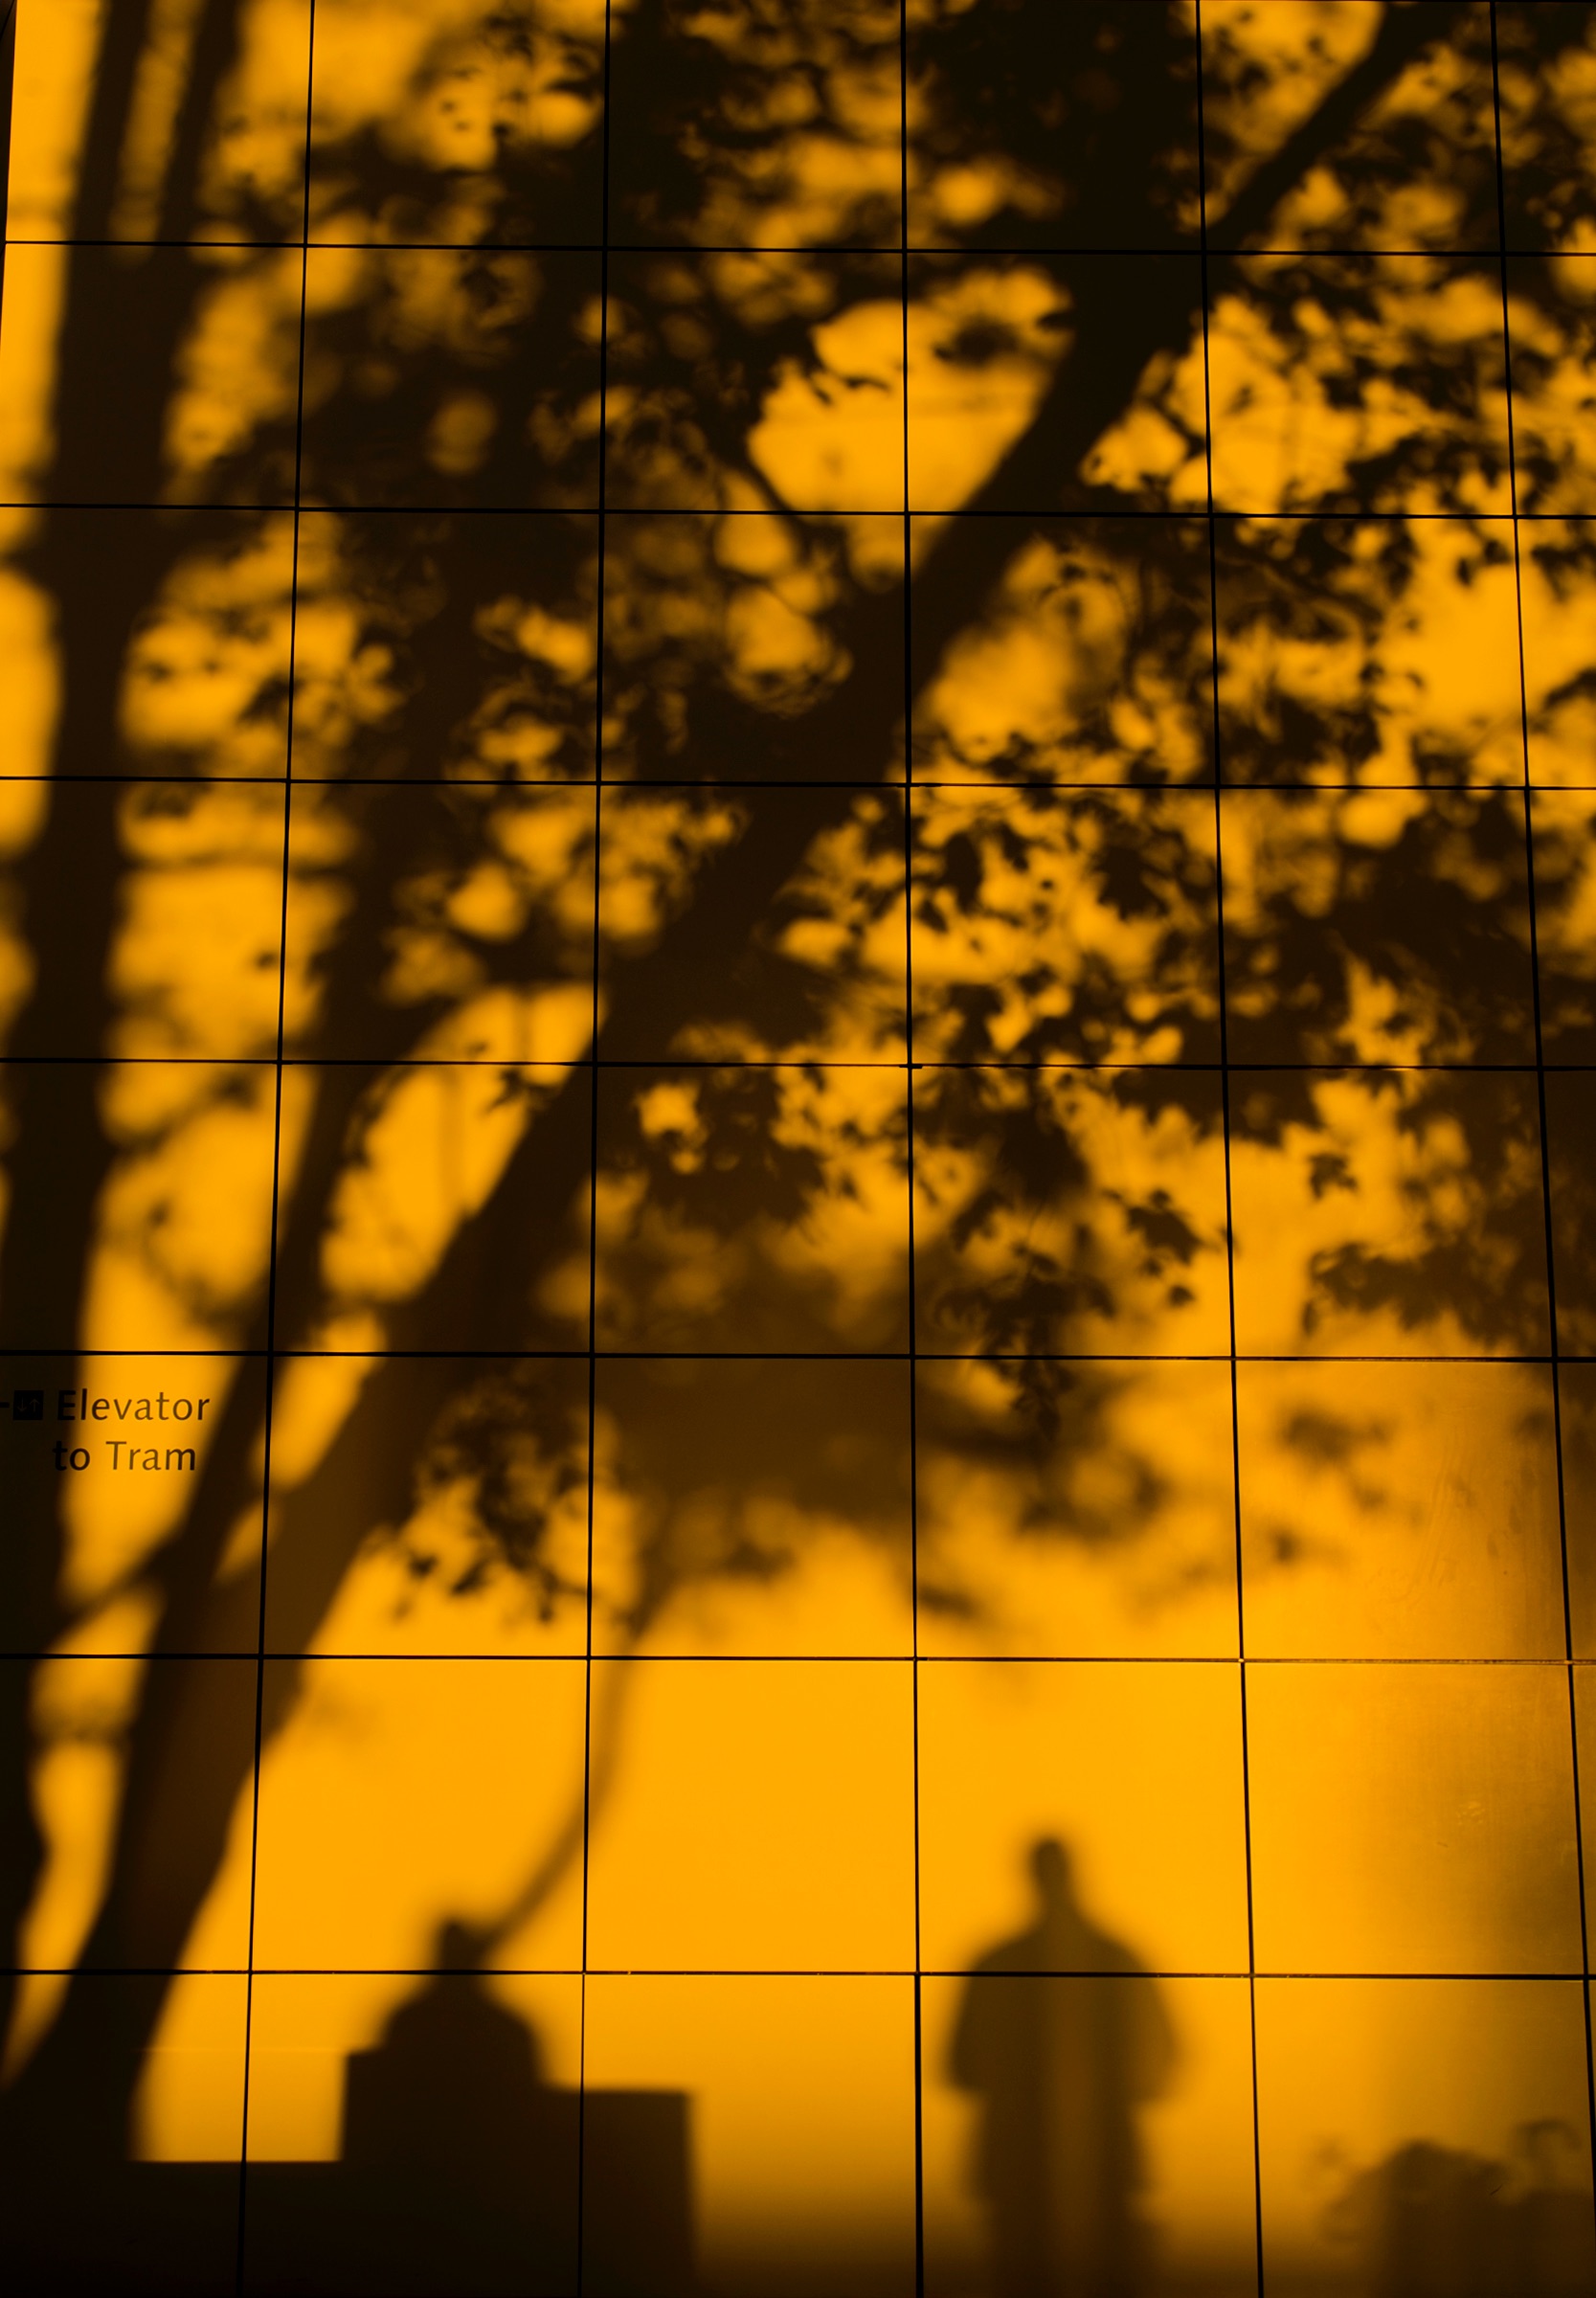
tree, branch, light, plant, sky, sun, sunrise, sunset, sunlight, morning, leaf, atmosphere, evening, line, reflection, autumn, darkness, yellow, woody plant